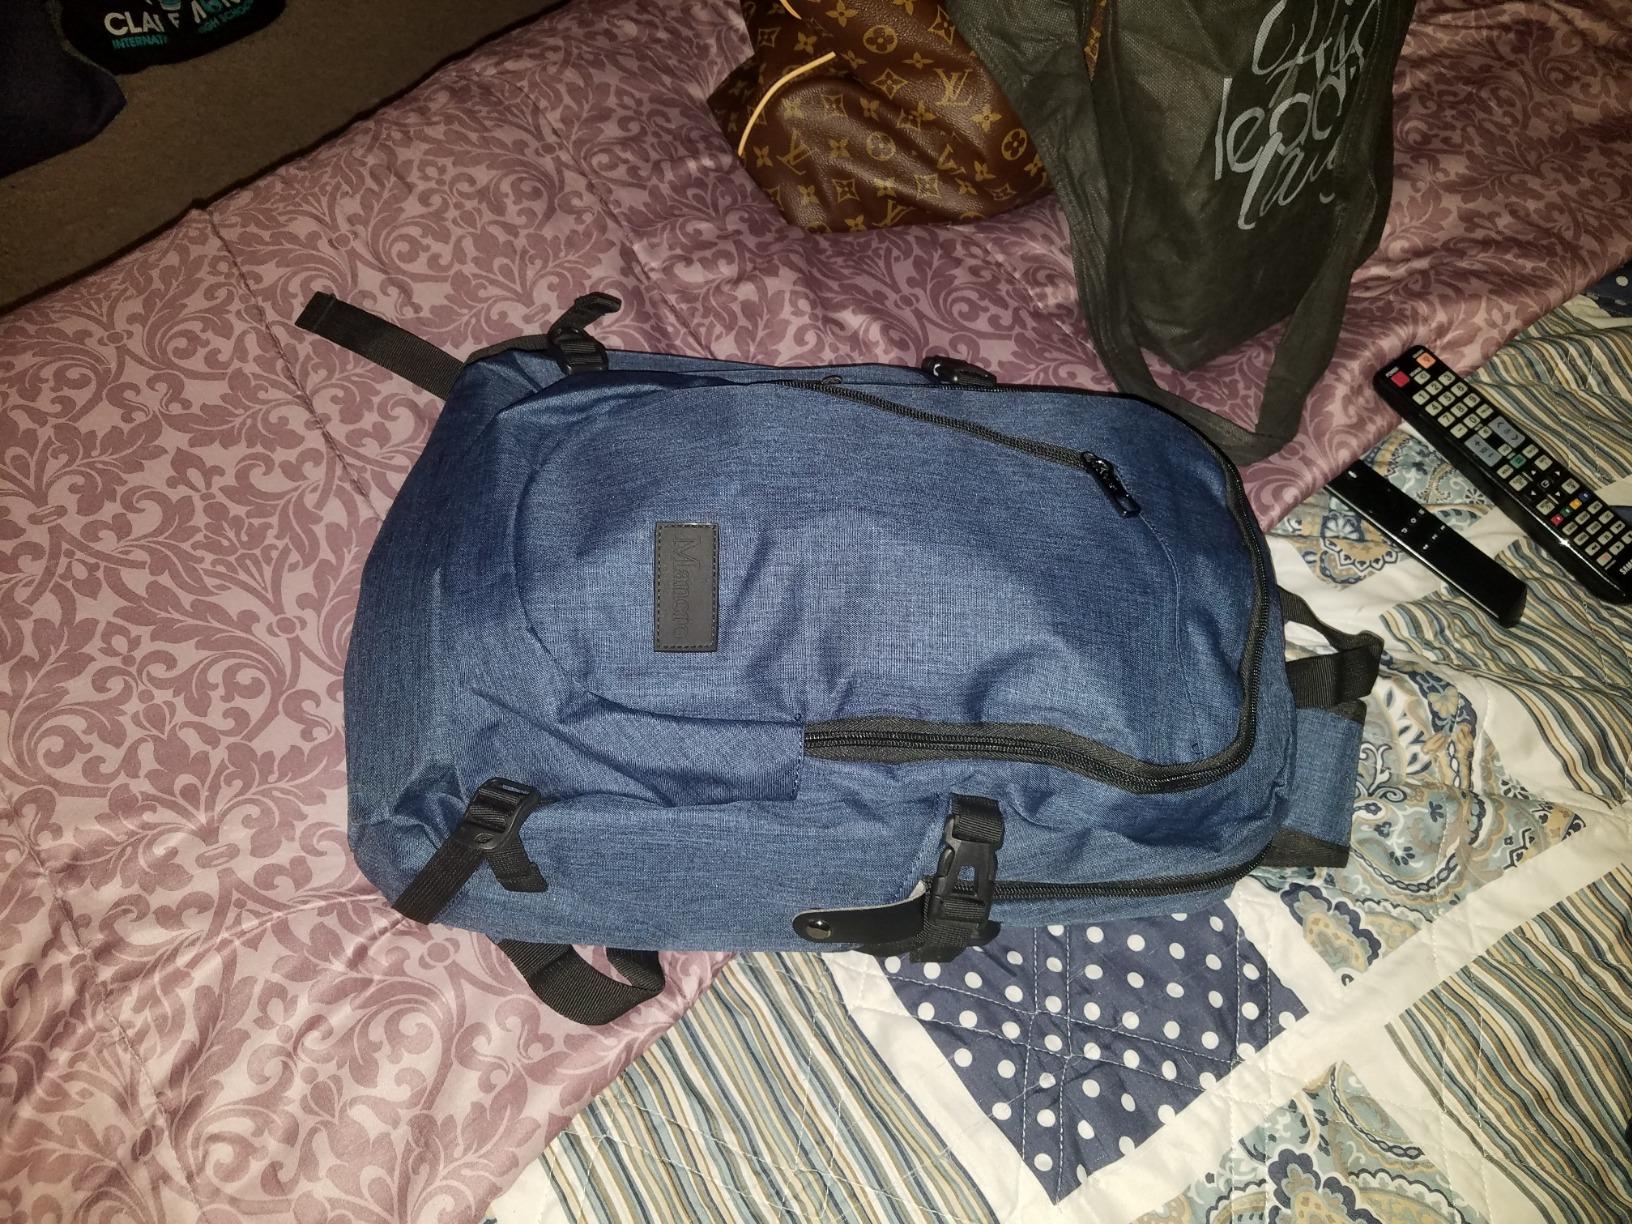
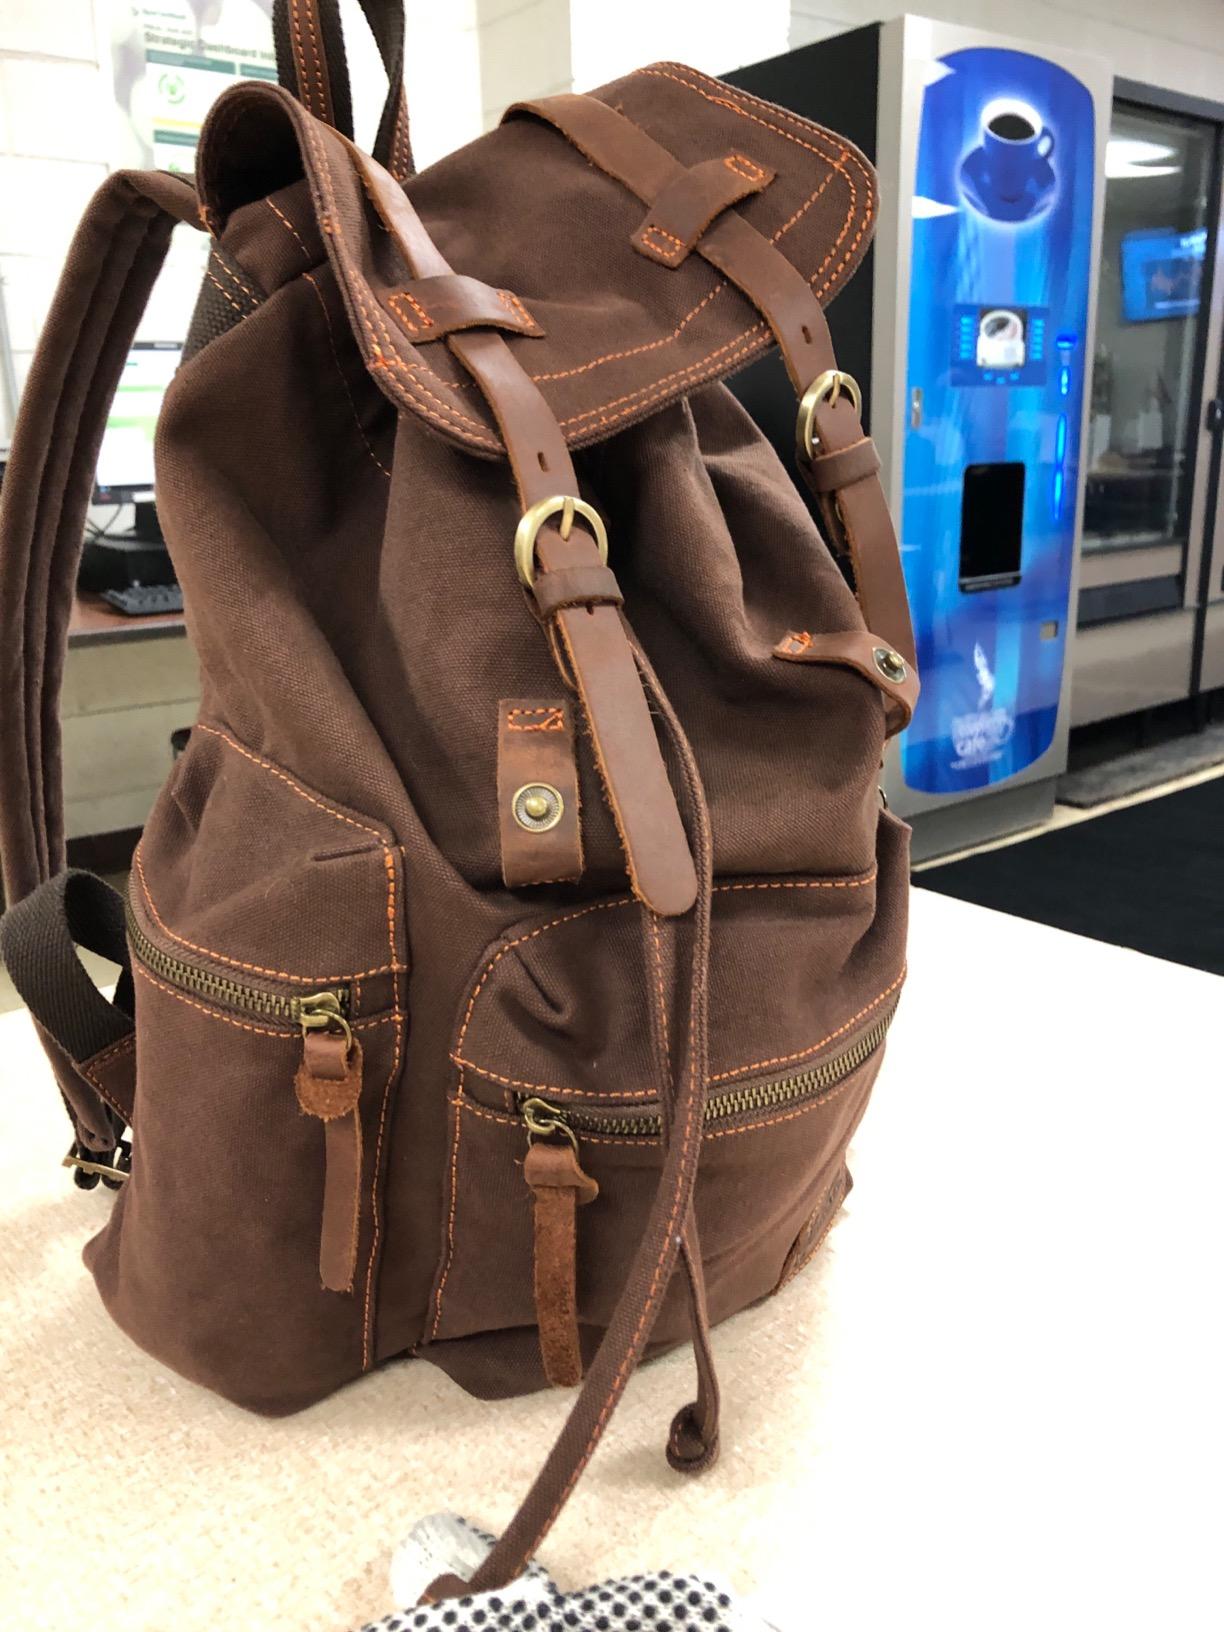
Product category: bag
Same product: no